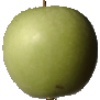
Label: Apple Granny Smith 1